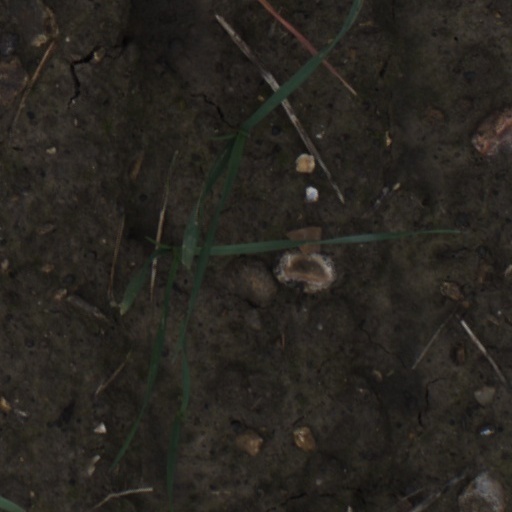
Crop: wheat